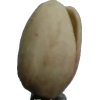
Label: pistachio